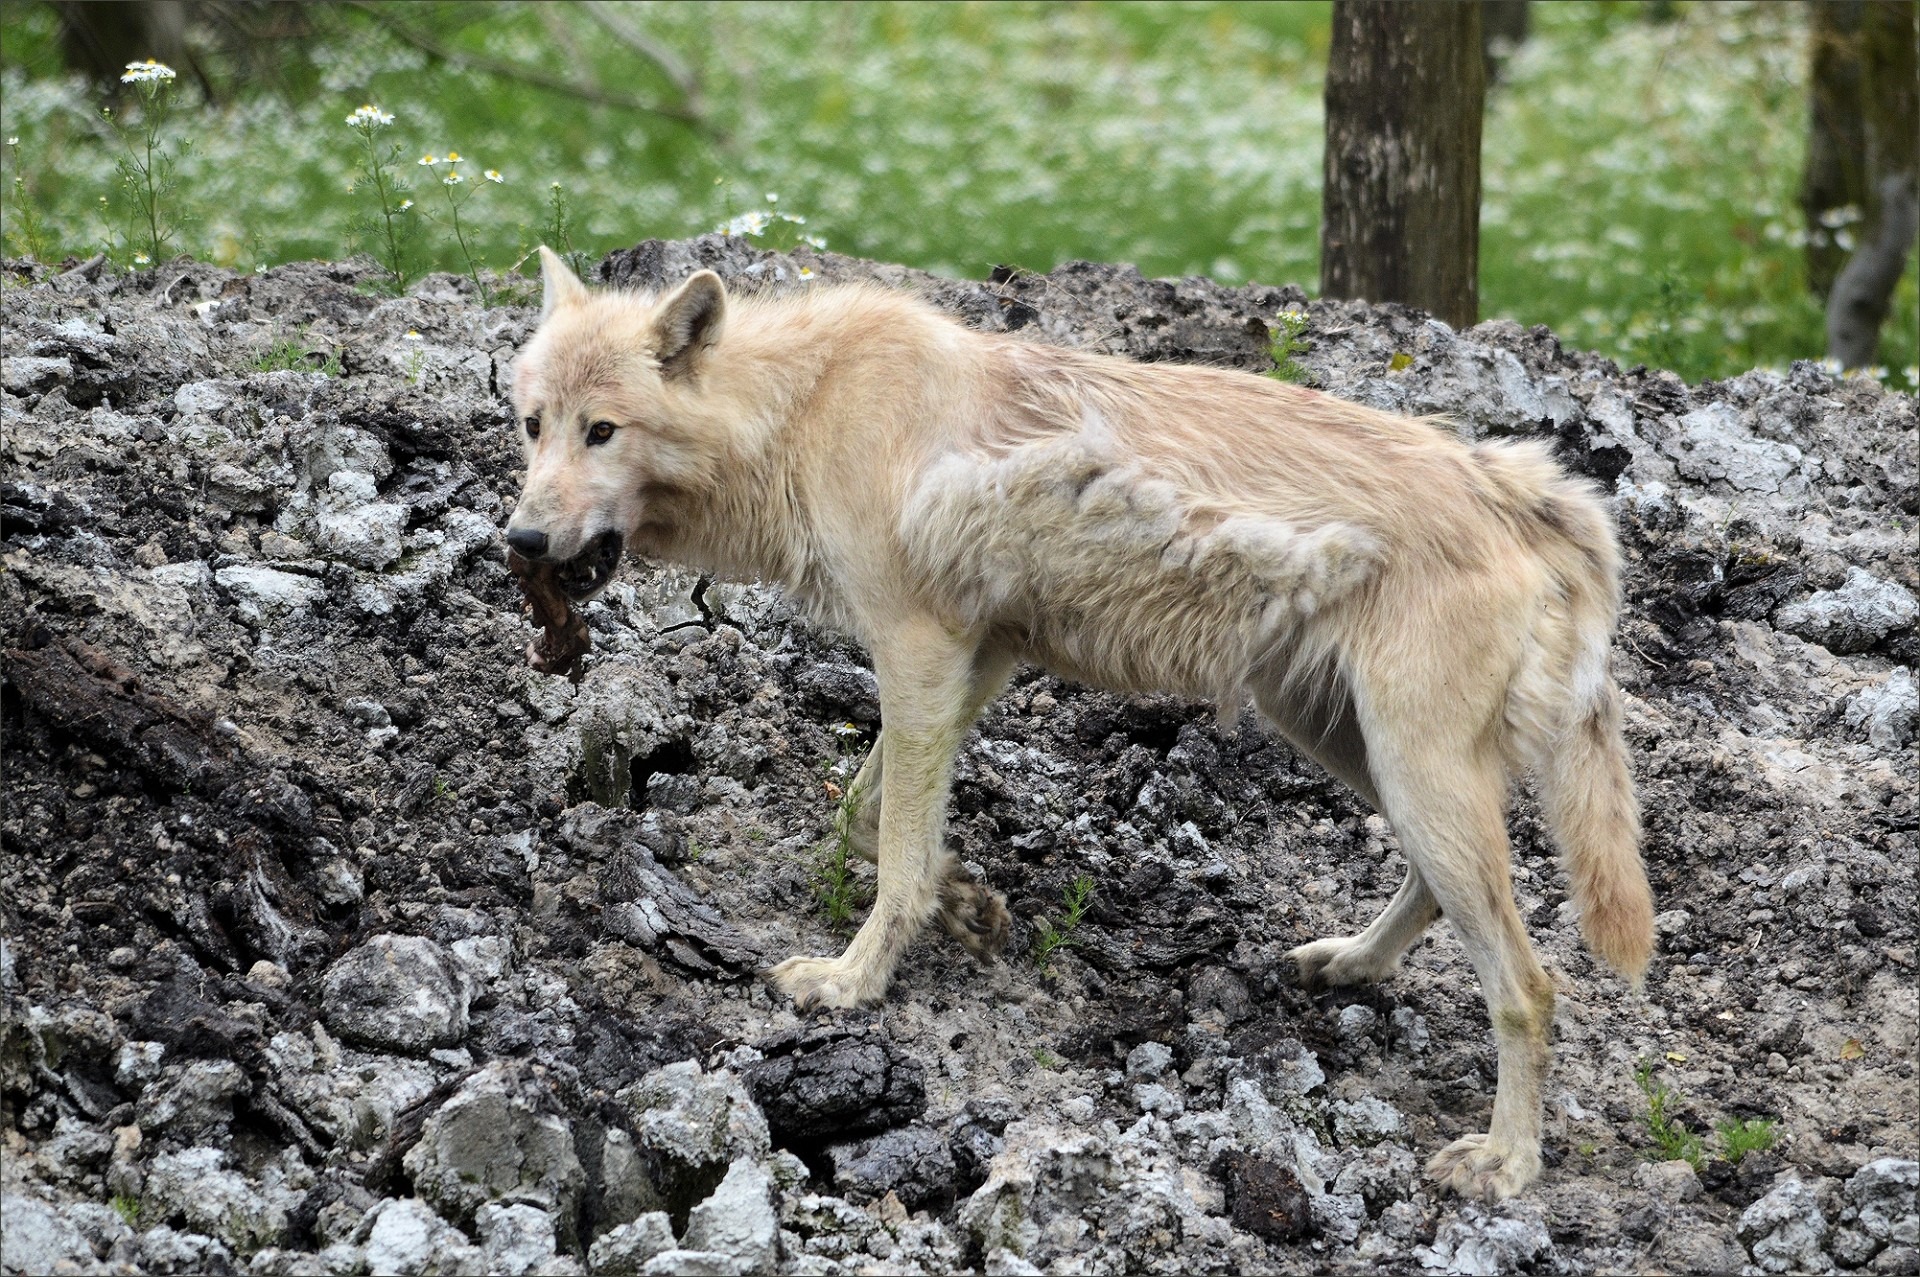
nature, wilderness, animal, canine, wildlife, wild, environment, mammal, wolf, predator, fauna, outdoors, zoology, vertebrate, canis, species, street dog, dog like mammal, saarloos wolfdog, wolfdog, czechoslovakian wolfdog, dog breed group, dog crossbreeds